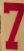
Number: 7